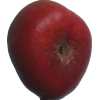
Label: nectarine_flat